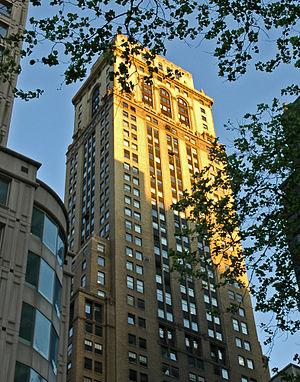
Le Mercantile Building est un gratte-ciel construit en 1929 à New York. Il s'élève à 192 mètres pour 48 étages et abrite des bureaux.